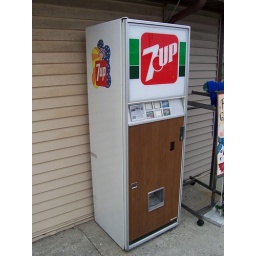
A sleek old 7up vending machine alongside a building in Greenville, Ohio.